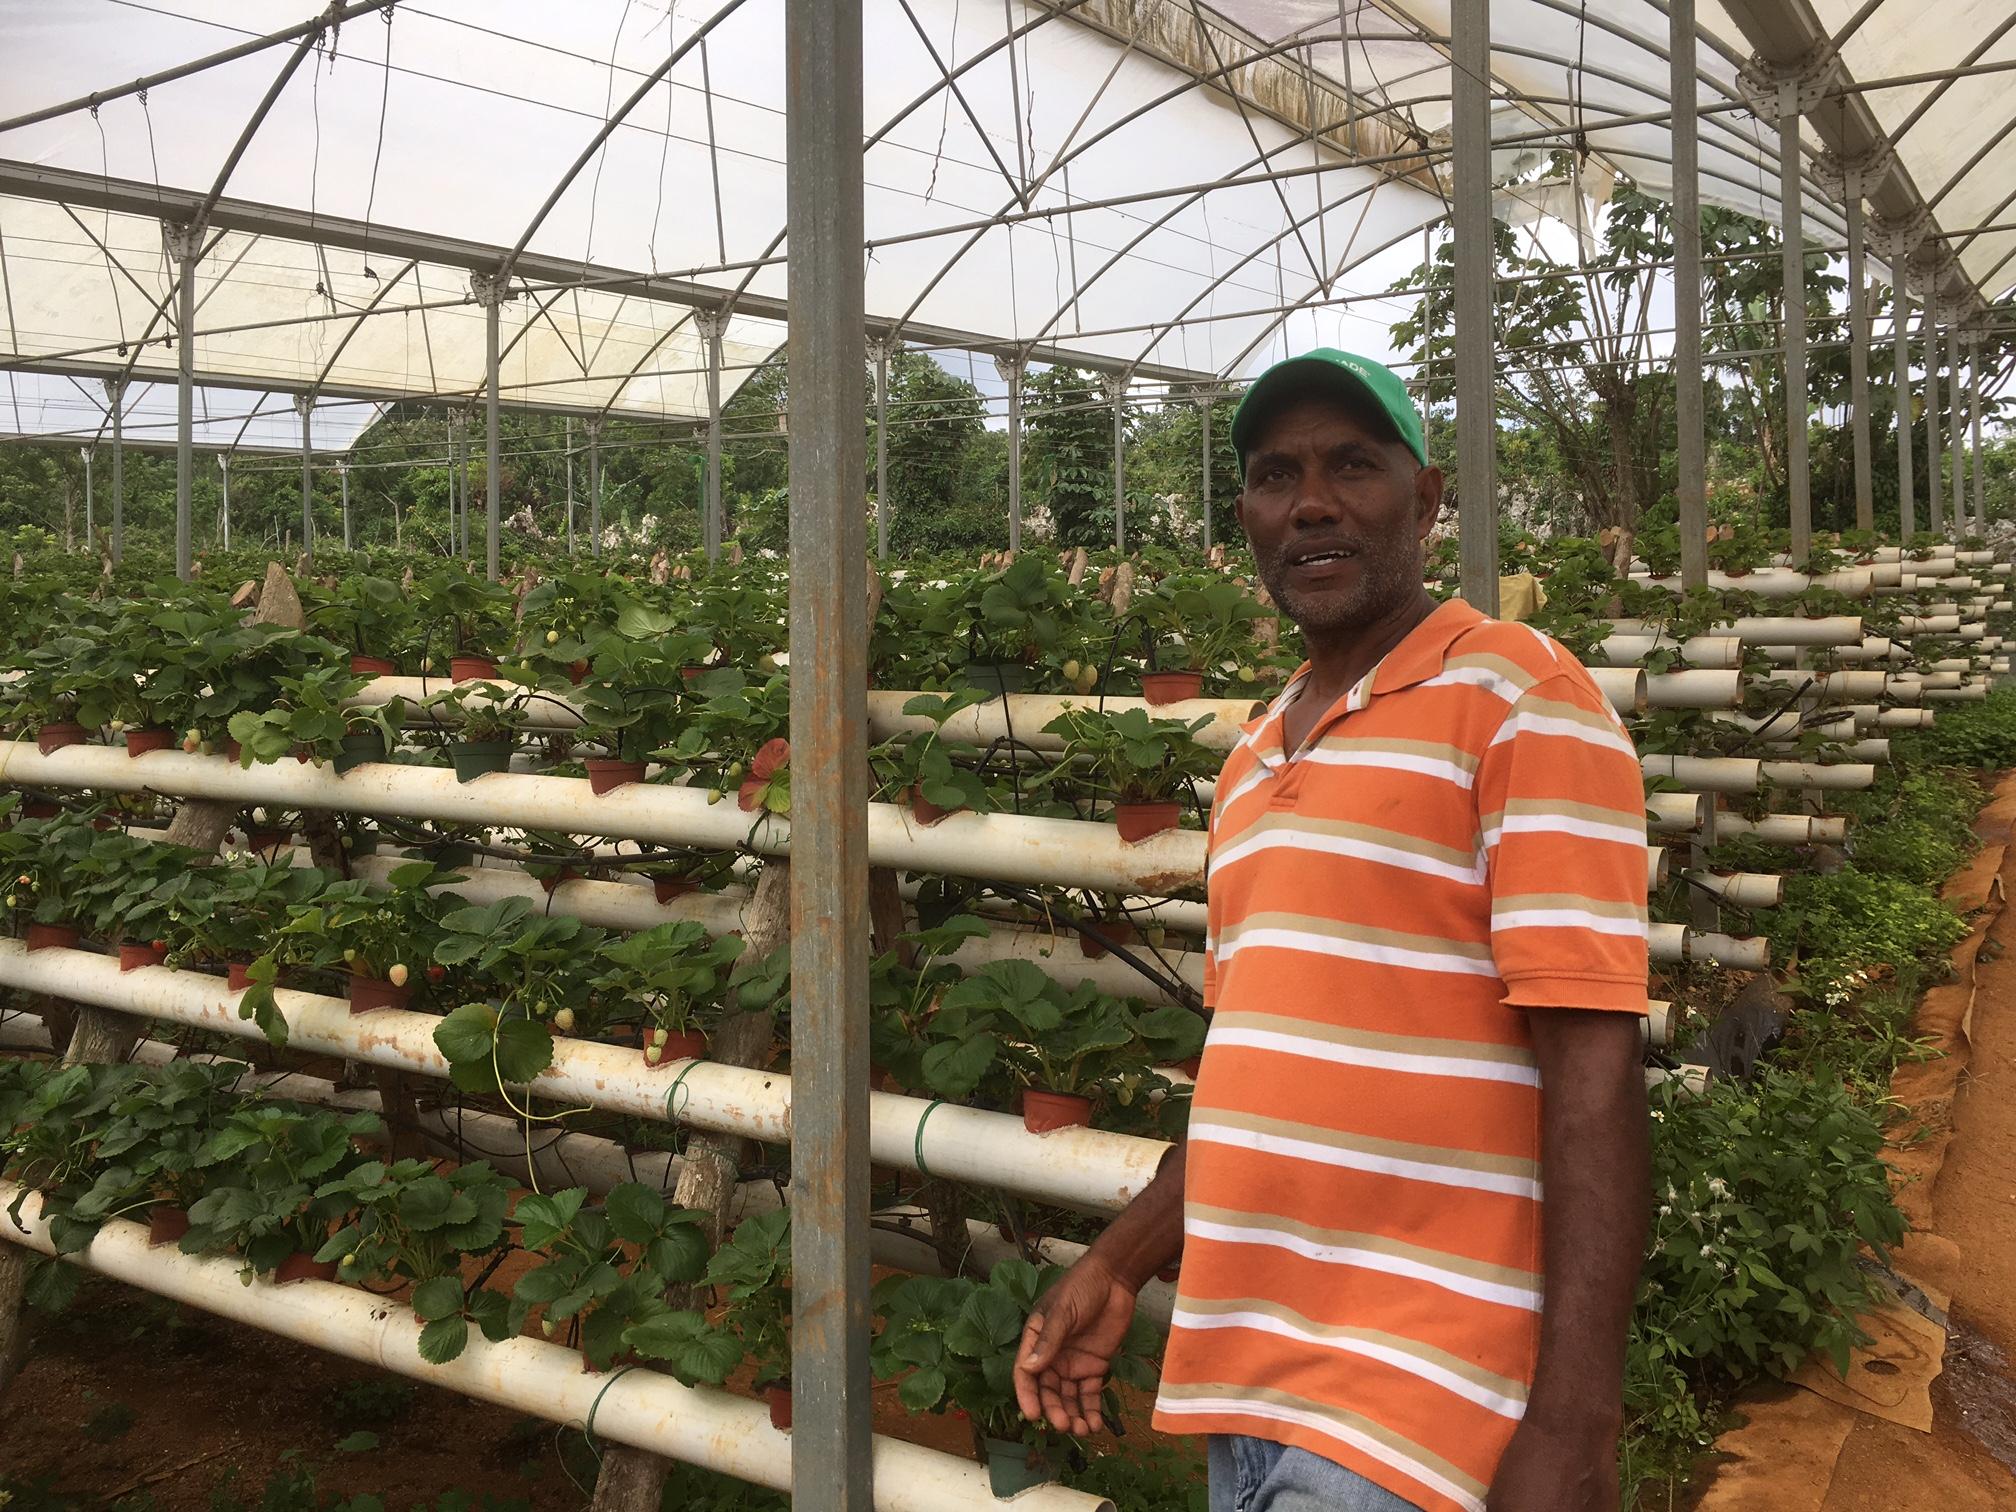
Ni mtu aliyevaa shati la mikono mifupi lenye mistari ya rangi ya machungwa na nyeupe akiwa ndani ya [cs] greenhouse [cs]. Hii ni mbinu ya kisasa ya kilimo inayowezesha ukuaji bora wa mimea katika mazingira yaliyodhibitiwa.